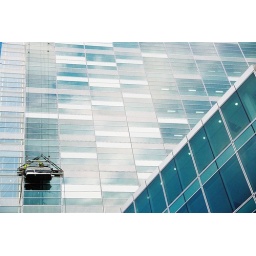
window cleaners cleaning the glass on an office building on Earl Street, in London.